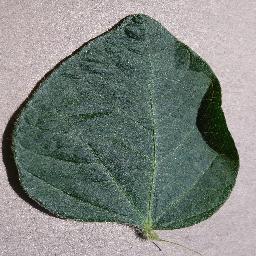
Label: Soybean___healthy